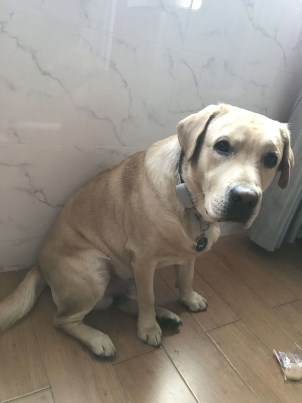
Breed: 3580-n000122-Labrador_retriever